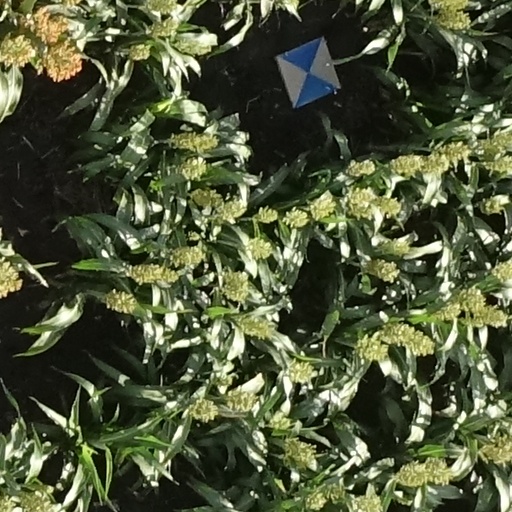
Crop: sorghum